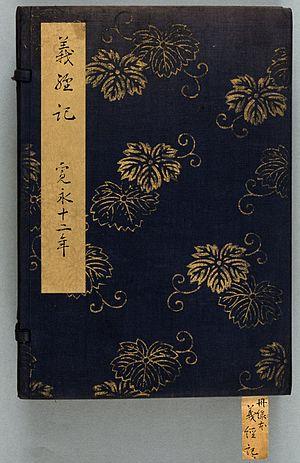
Gikei ki raconte une histoire fictive inspirée de la vie de Minamoto Yoshitsune, célèbre commandant militaire du XIIe